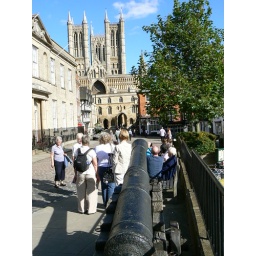
looking at the cathedral from the castle wall entrance in lincoln